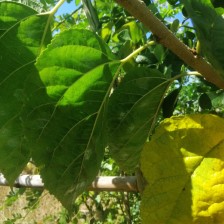
Variety: BlackAustralia